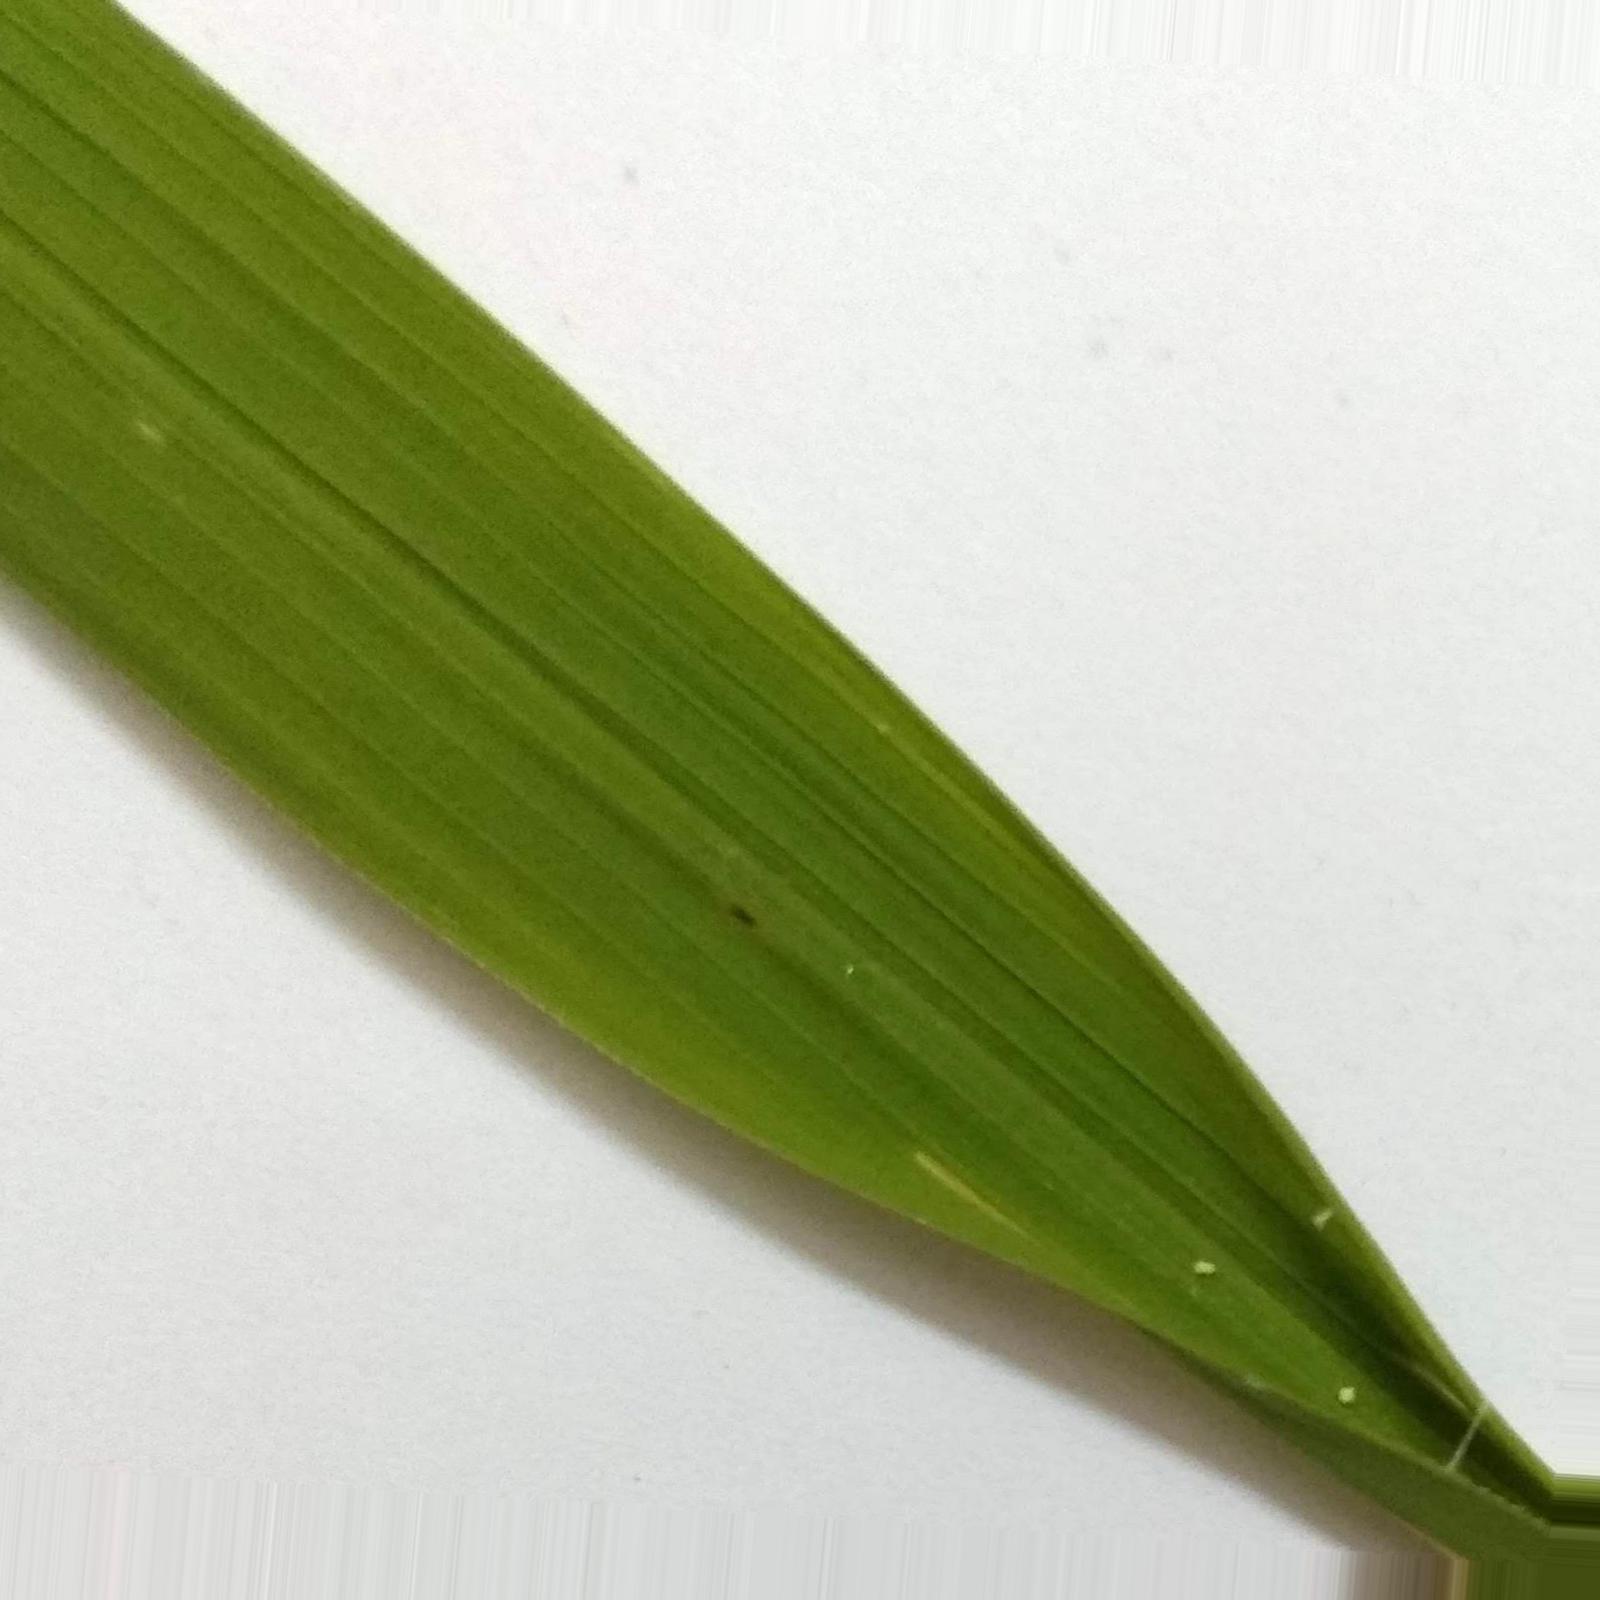
Nhãn: Healthy